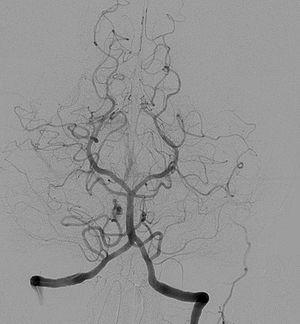
L’angiographie est une technique d'imagerie médicale portant sur les vaisseaux sanguins qui ne sont pas visibles sur des radiographies standards. Elle impose l'injection d'un produit de contraste lors d'une imagerie par rayons X. L'angiographie est un examen invasif.